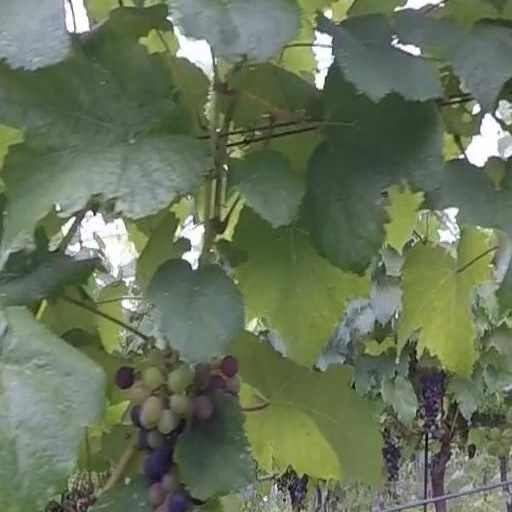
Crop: grape